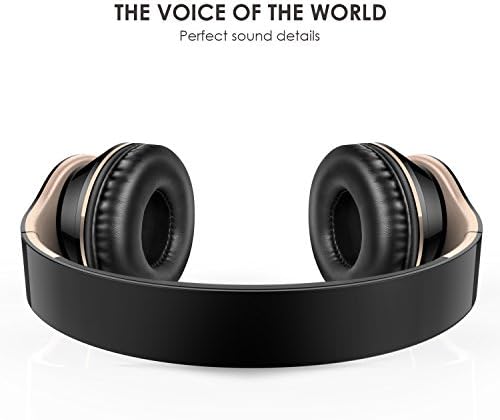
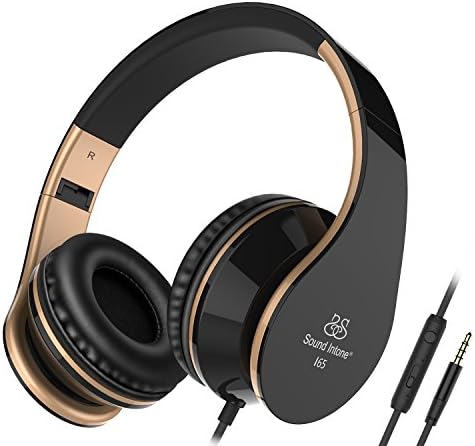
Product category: headphones
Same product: yes